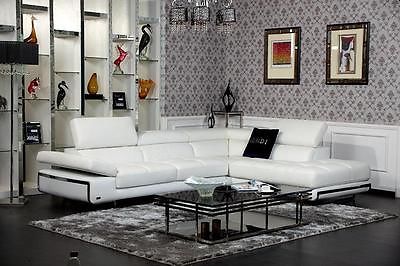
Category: sofa